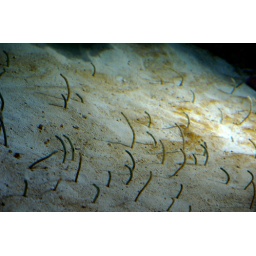
These are small eels half under the sand and half above. They are very cute :)